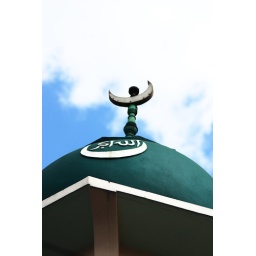
Was walking along the backlane when I bypass this mosque. Thought the contrast of the roof against the sky was great.